Bartolomeo Nazari

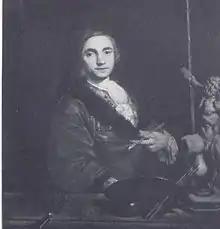
Bartolomeo Nazari, self-portrait

Bartolomeo Nazari (31 May 1693 – 24 August 1758) was an Italian painter of the late-Baroque, mainly active in Venice as a portraitist.